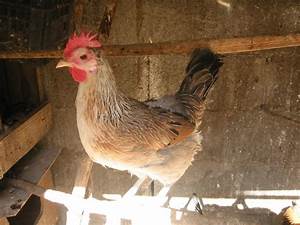
Label: gallina